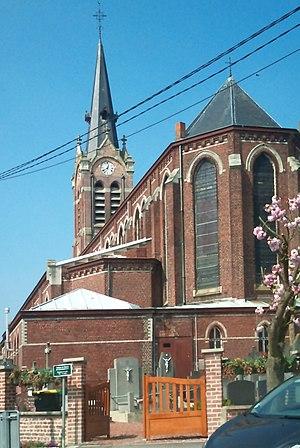
l'Église d'Hondeghem
Hondeghem est une commune française, située dans le département du Nord en région Hauts-de-France.